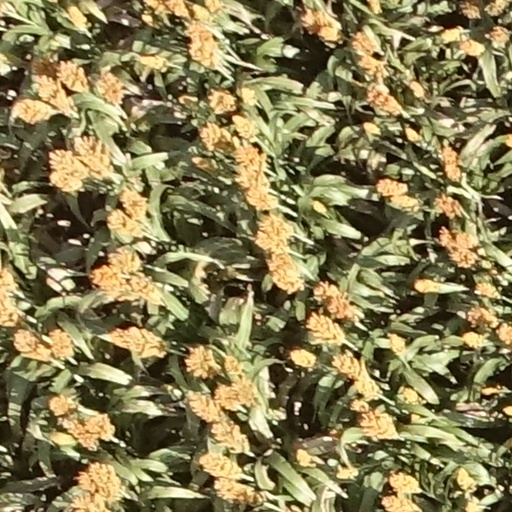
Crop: sorghum